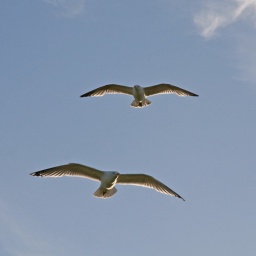
flying high in the sky